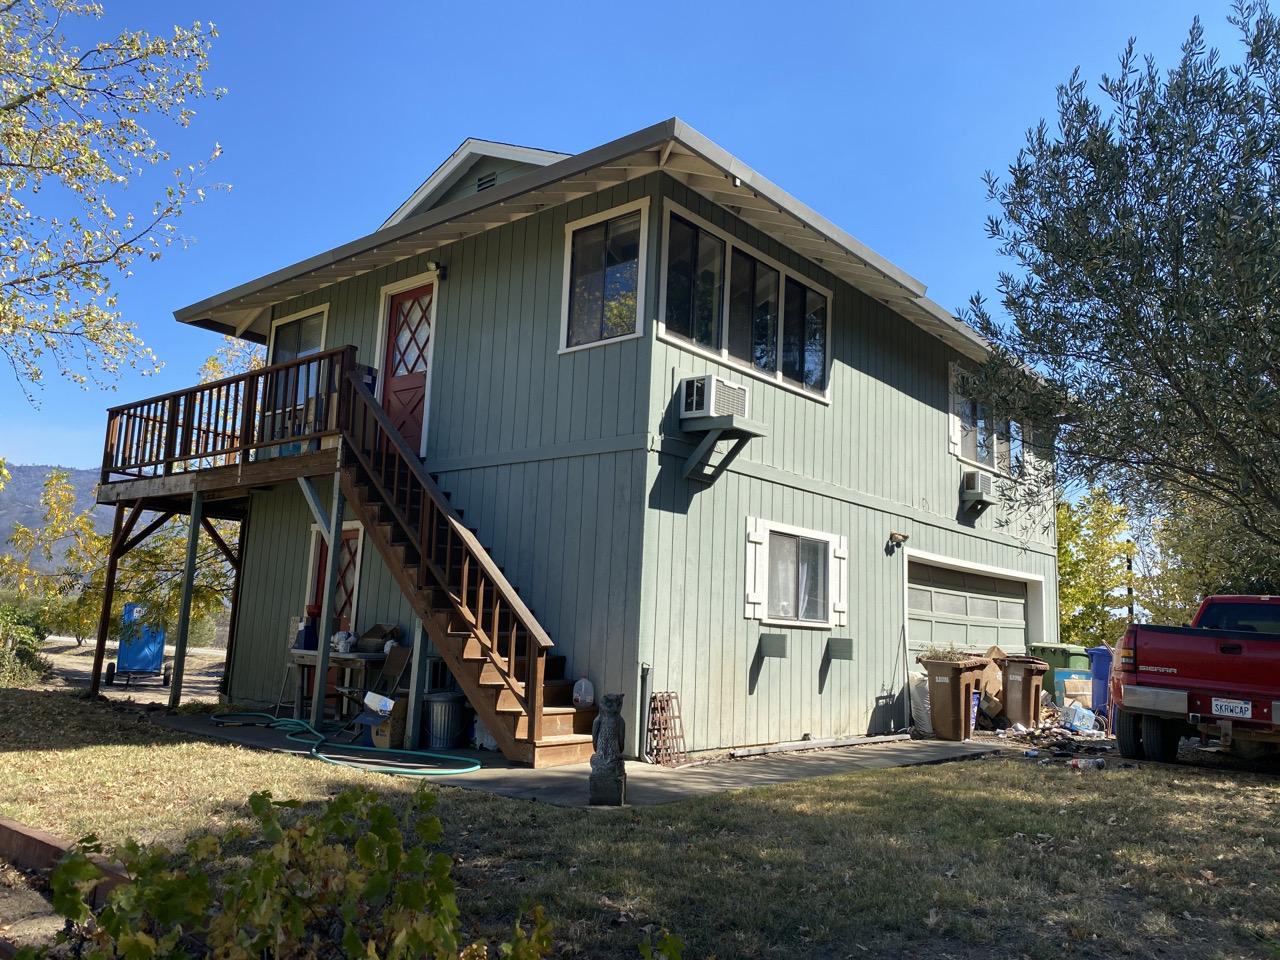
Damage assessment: affected